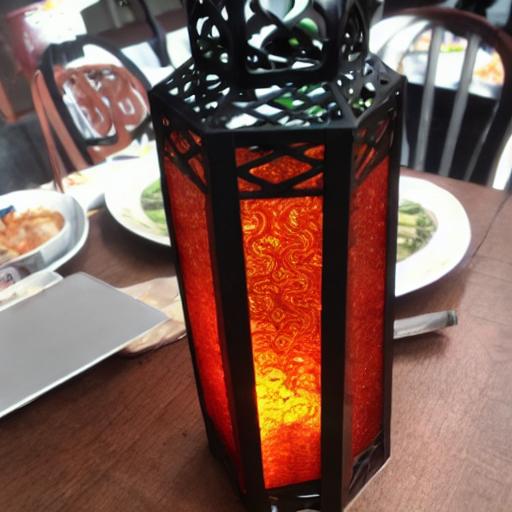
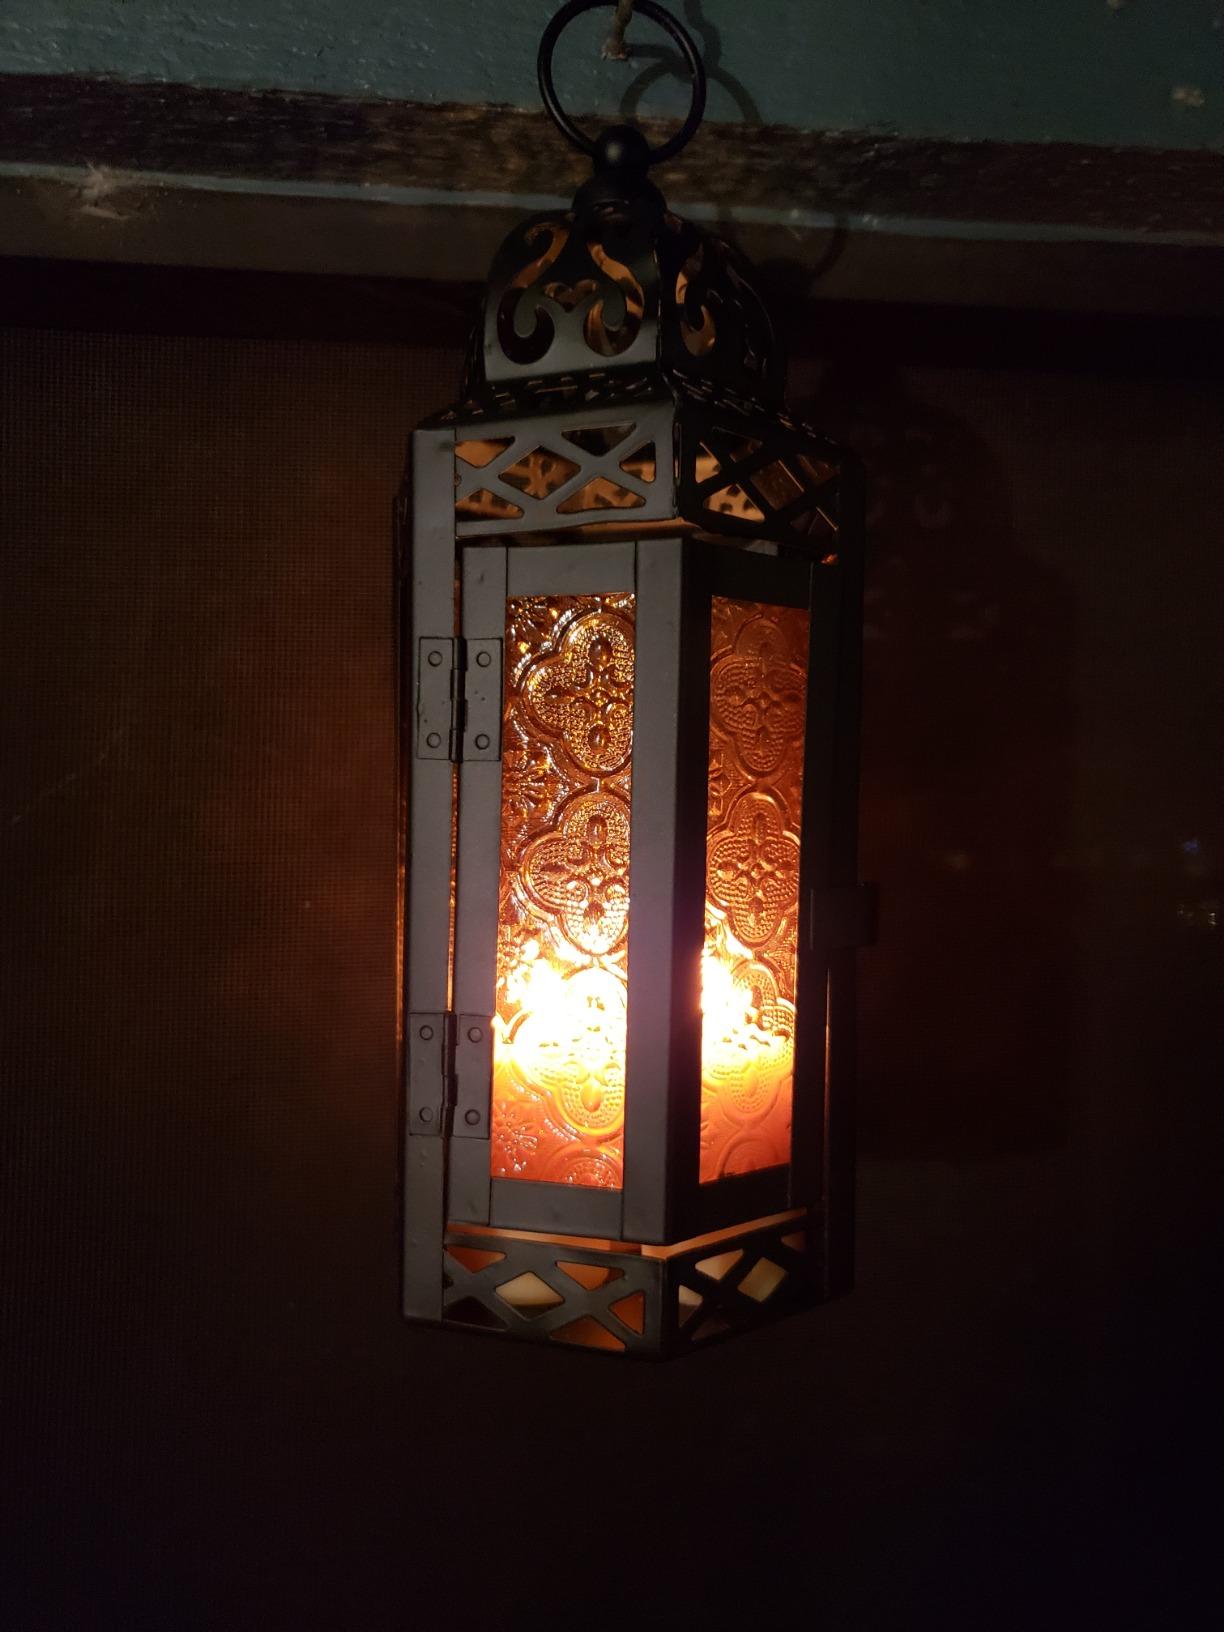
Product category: lantern
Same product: no